Jules and Gédéon Naudet

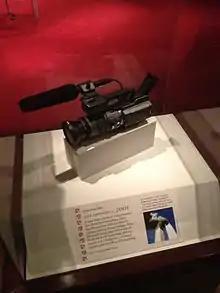
The Sony DSR-PD150 camcorder used by Jules Naudet that captured Flight 11 crashing into the North Tower of the World Trade Center

Jules and Gédéon Naudet moved to New York City with their parents Jean-Jacques and Shiva, when they were teenagers. Both graduated from the New York University's Tisch School of the Arts in 1995. During their first years at NYU, they both used the same ID card and only paid one tuition. The Naudet brothers became American citizens in 1999.